Siege of Derry

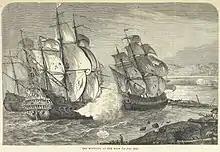
HMS "Dartmouth" fires at shore batteries while "Mountjoy" rams through the boom.

On 30 May the besiegers received heavy guns and mortars. Before that date they only had field artillery. Matthew Plunkett, 7th Baron Louth, and de Pointis were in charge of the mortars, which were placed on the right bank of the river where no sally could reach them. The mortars fired almost 600 explosive shells into the town.